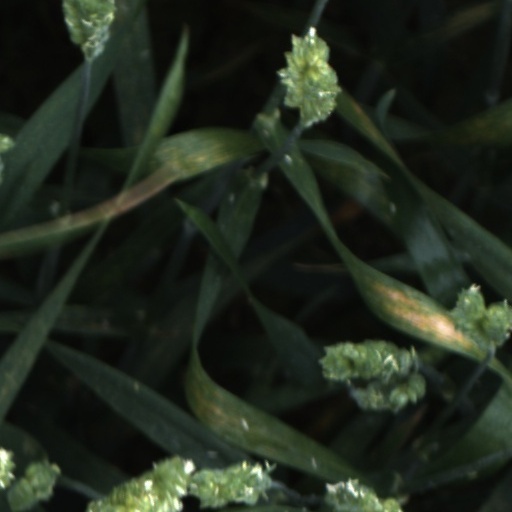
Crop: wheat